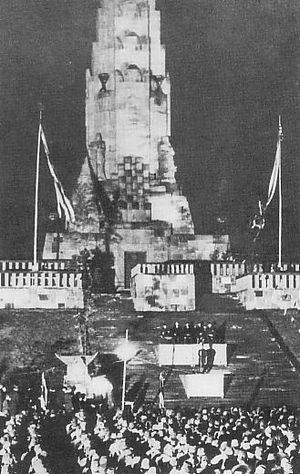
Total krig / 20. århundrede / 1. Verdenskrig
Indvielse af Hakko ichiu monumentet, som skal fremme foreningen af "de 8 verdenshjørner under et tag"
Total krig er en krig af ubegrænset omfang, hvor en krigsførende foretager en mobillisering af alle til rådighed stående ressourcer, det være sig menneskelige, industrielle, landbrugs, militære, naturlige, teknologiske eller andre ressourcer, med henblik på fuldstændig at ødelægge fjenden eller eliminere hans mulighed for at gøre modstand.